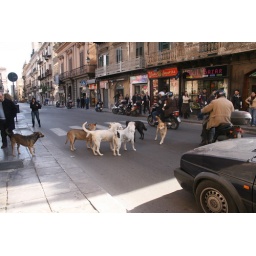
Band of dogs trying to cross the street in Palermo, Sicily and stopping traffic for at least 5 minutes!